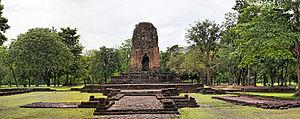
Prang Sithep, Sithep, Thaïlande
Le Prang Si Thep est un temple khmer situé en Thaïlande, dans le parc historique de Sri Thep.